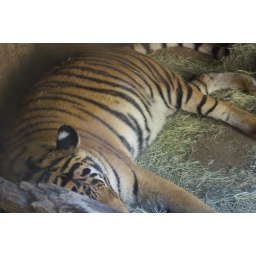
It was sleeping near the window and a line formed to take photos.